Menas of Egypt

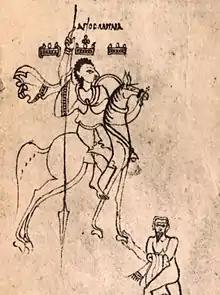
St. Menas and boatman on a Makurian manuscript from 1000

There are many sources written in different languages (Koine Greek, Coptic, Old Nubian, Ge'ez, Latin, Syriac, Armenian) relating to Menas.